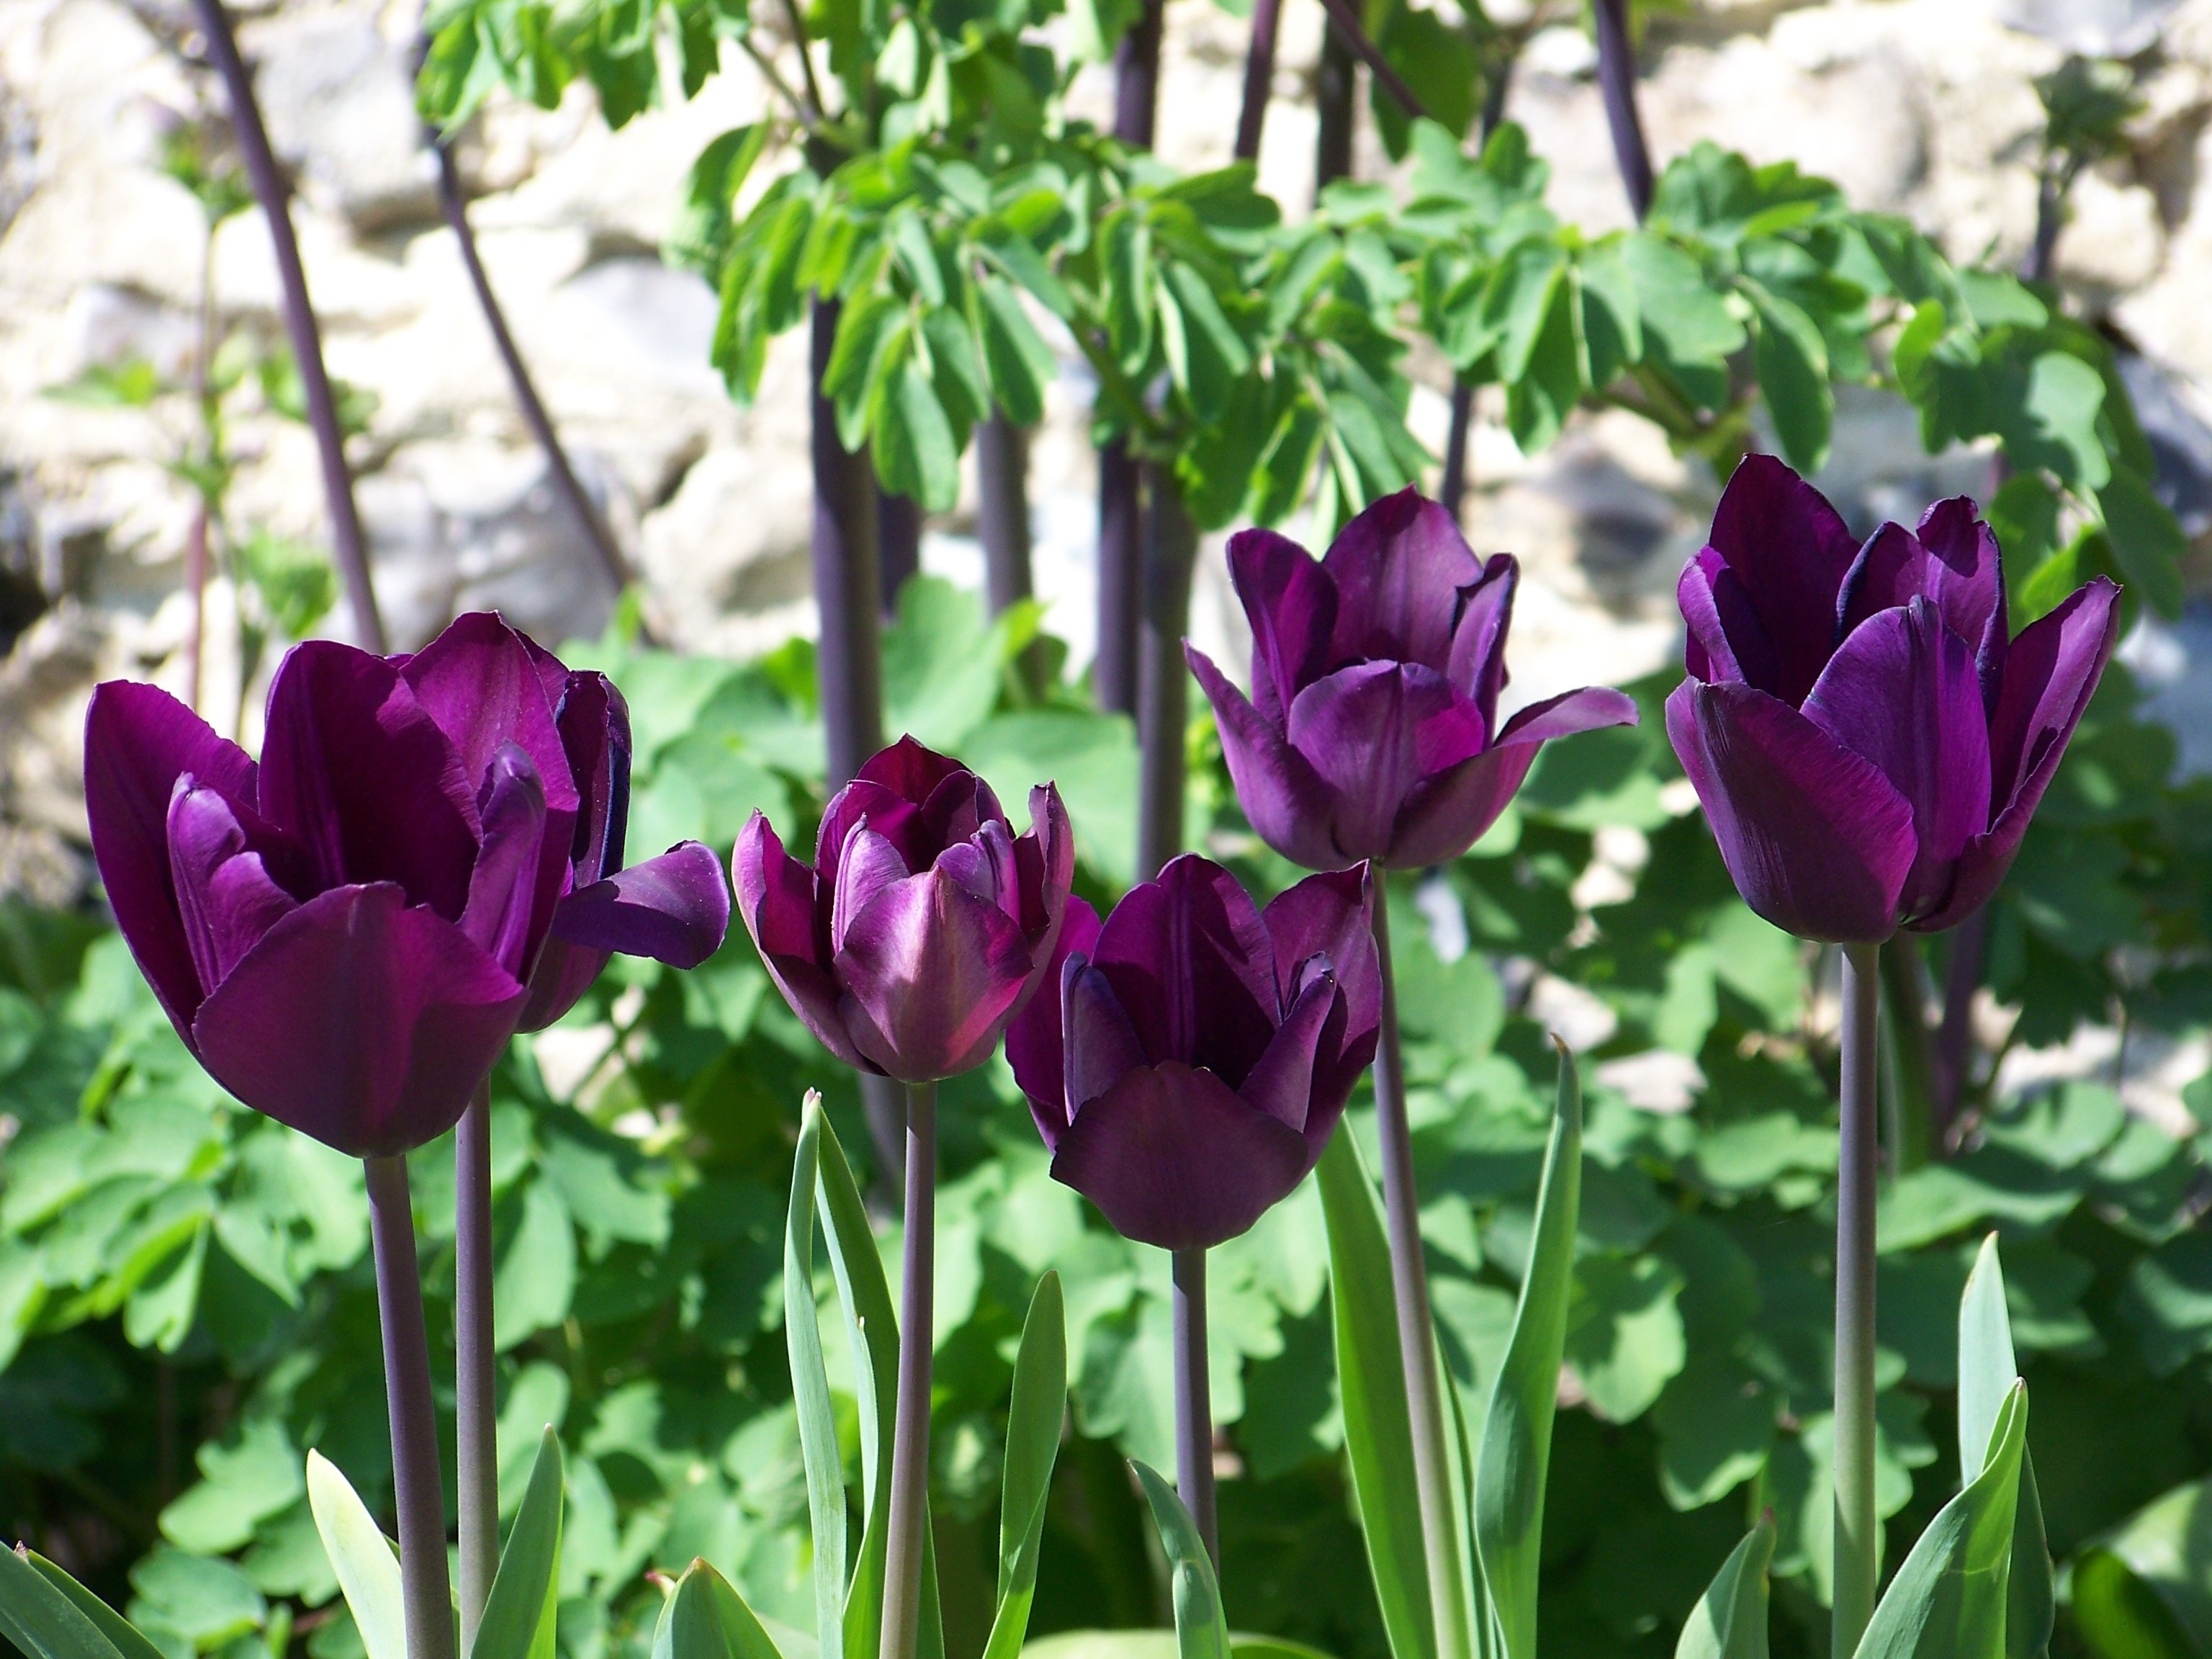
nature, blossom, plant, stem, flower, purple, petal, bloom, tulip, spring, botany, colorful, garden, flora, season, beautiful, tulips, flowering plant, land plant